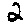
Label: 2